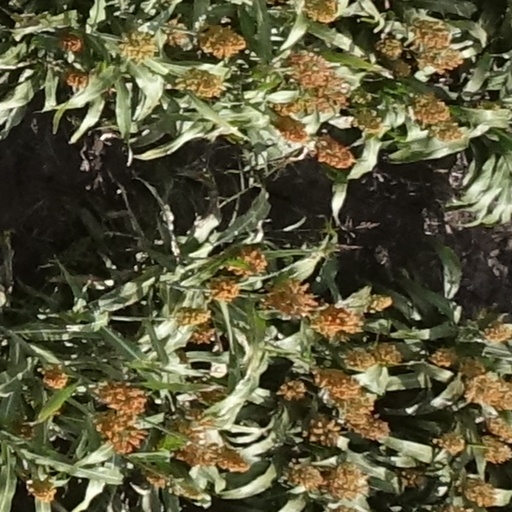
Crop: sorghum